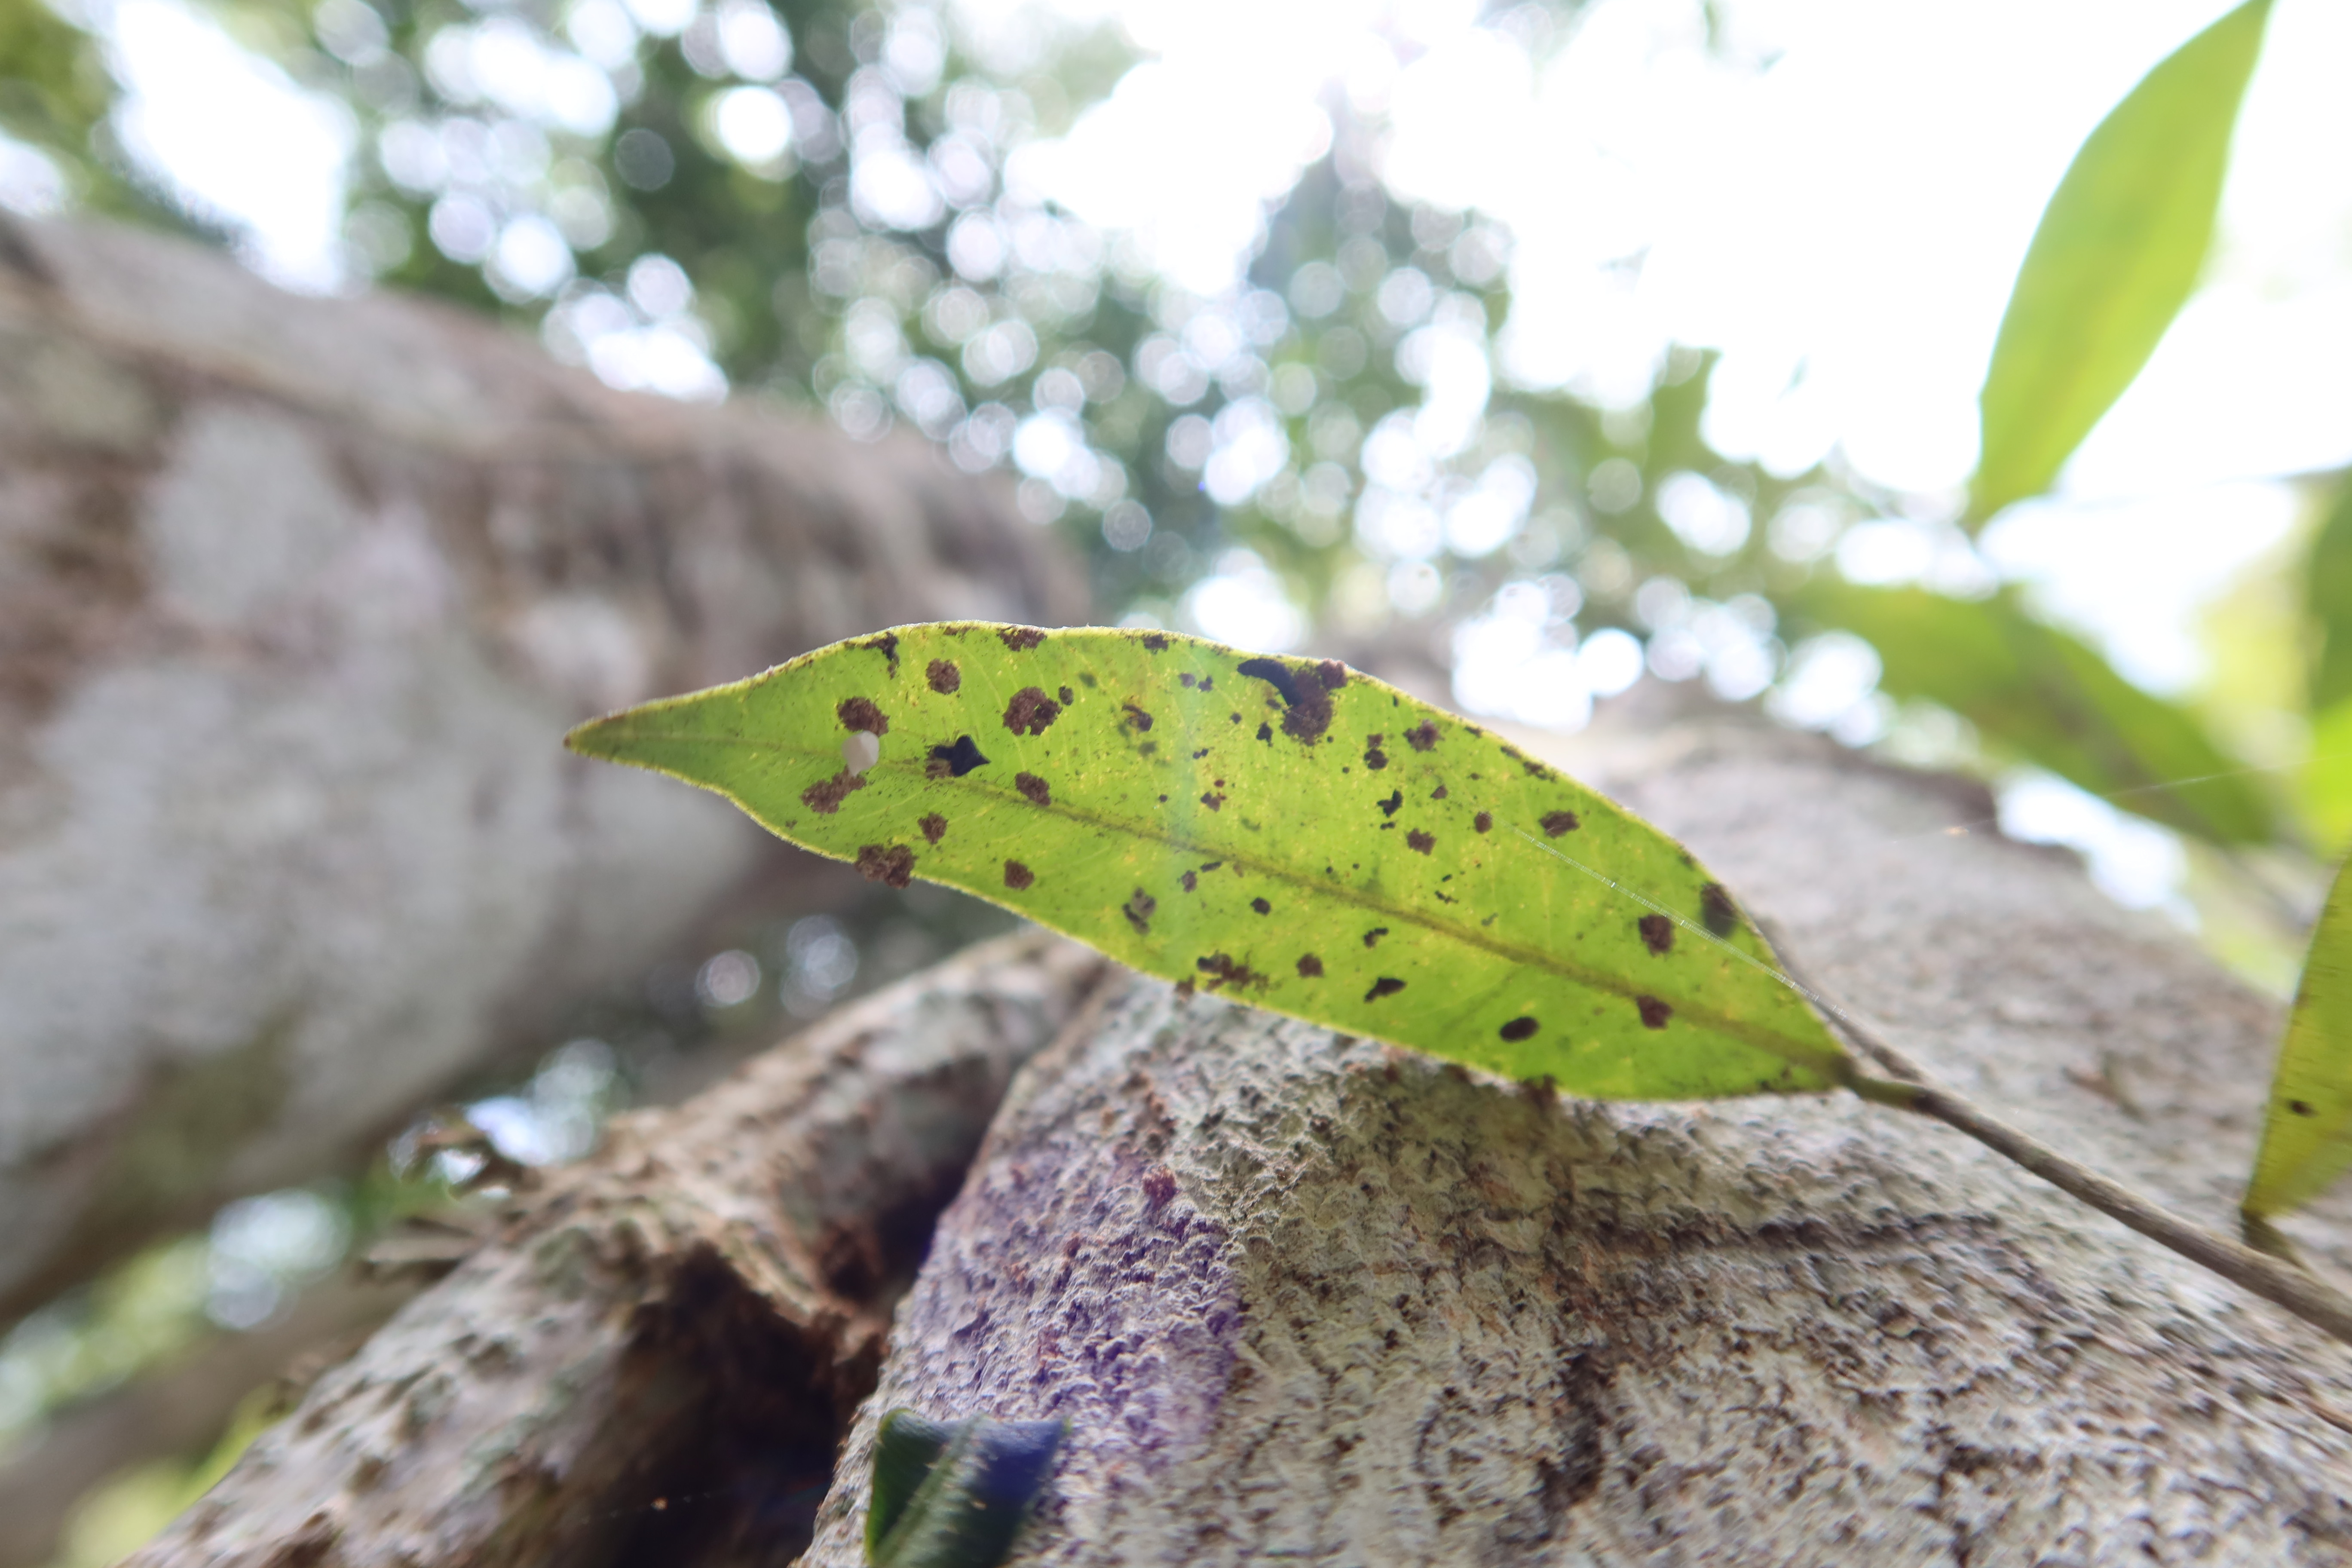
Label: Flea Beetles